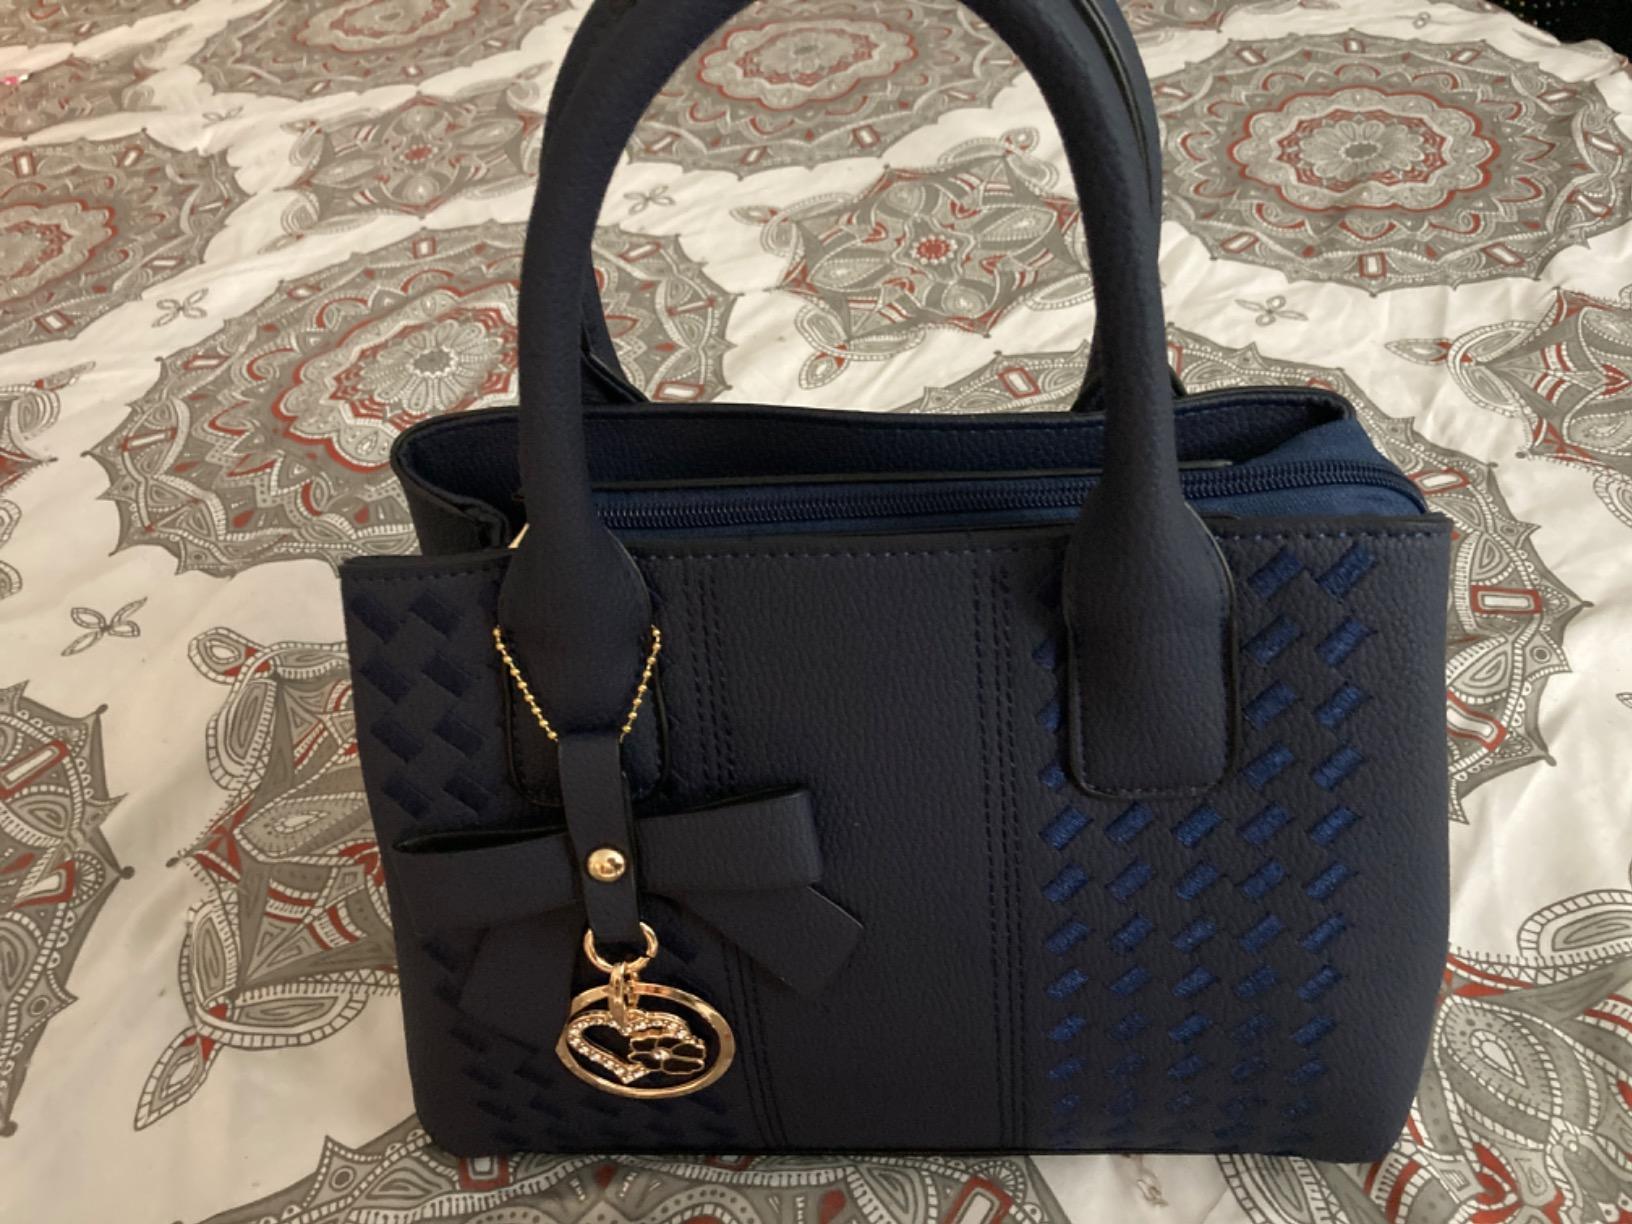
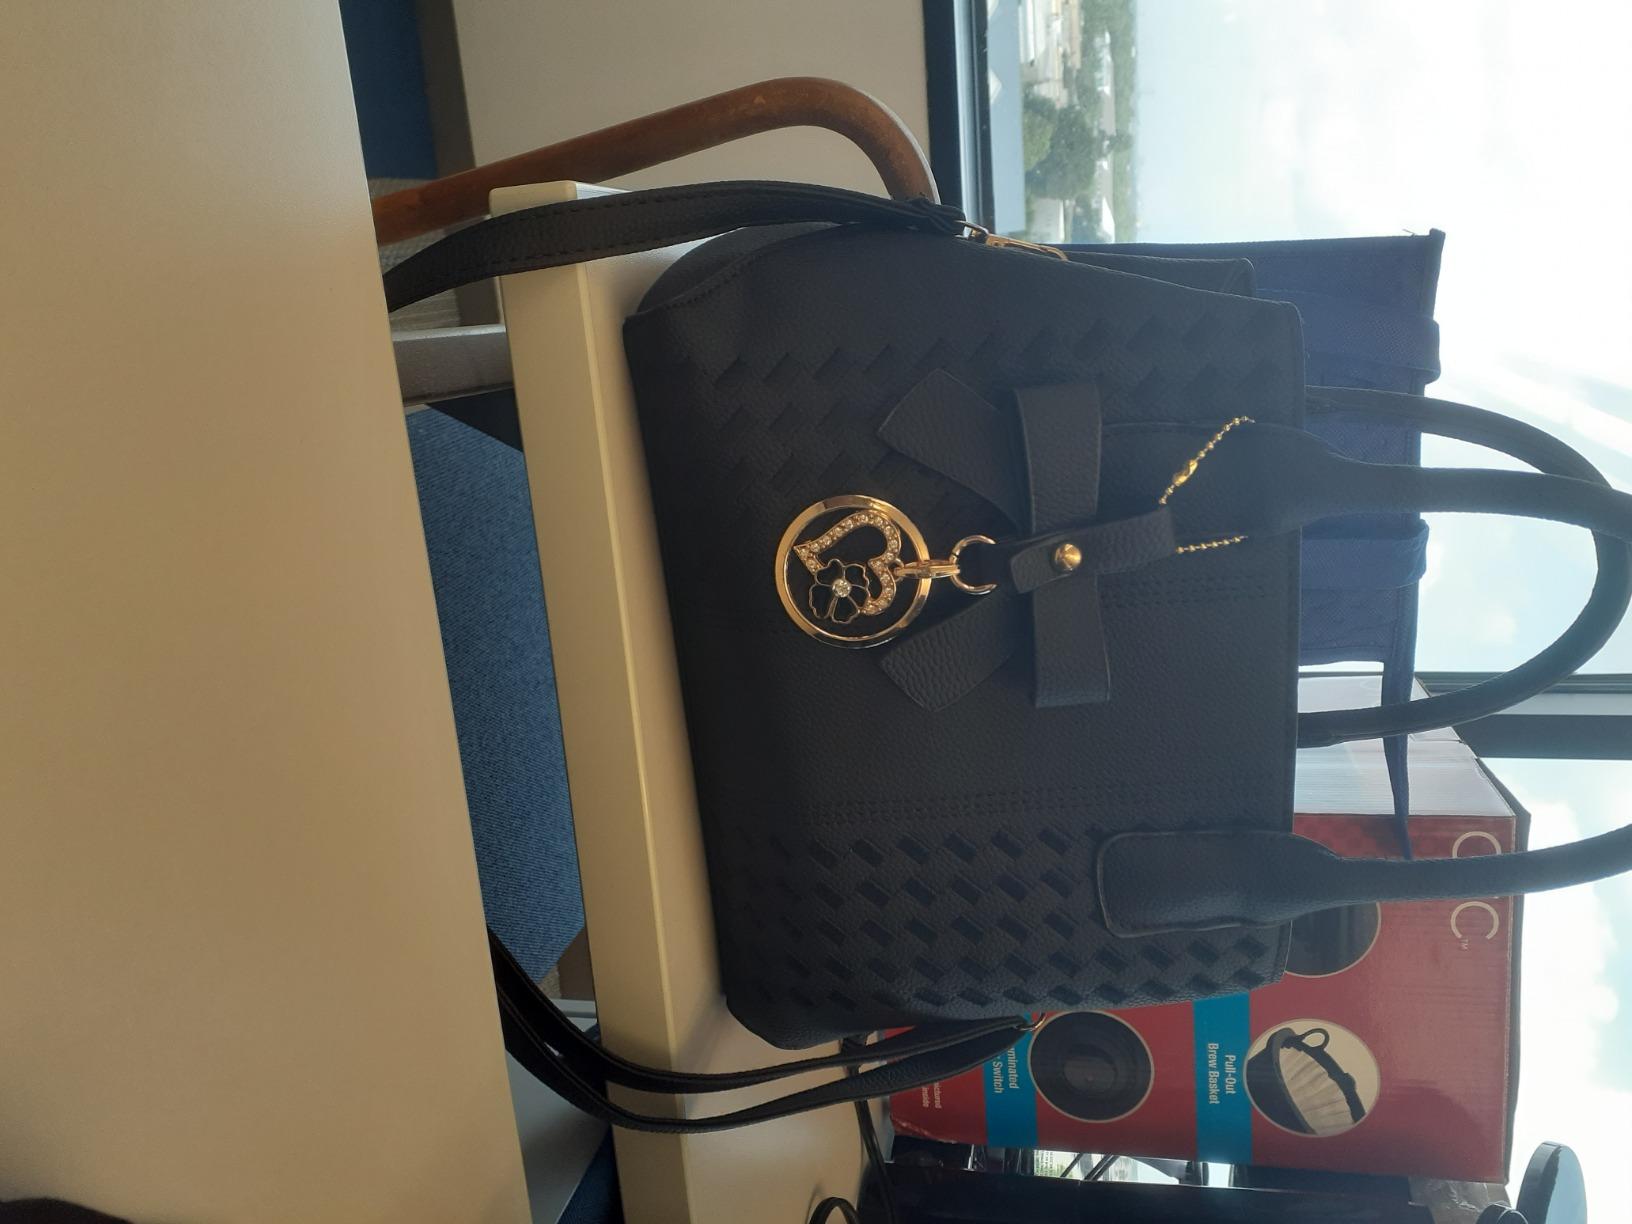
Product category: accessories_handbag
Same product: yes